List of Hamtaro episodes

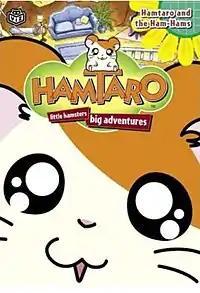
The first English DVD volume

This is a list of episodes from the anime series Hamtaro, based on the children's book series by Ritsuko Kawai. The anime series is directed by Osamu Nabeshima and produced by ShoPro, Shogakukan Music & Digital Entertainment and TV Tokyo. The series involves the adventure of a brave and childlike hamster named Hamtaro, with his Ham-Ham friends. It began airing in Japan on July 7, 2000. "Hamtaro" has been aired throughout the world on many stations.